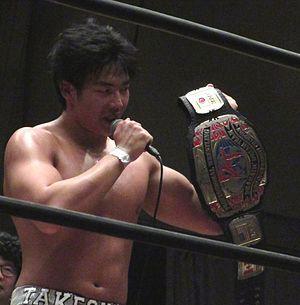
Kōnosuke Takeshita, né le 29 mai 1995 à Osaka, est un catcheur japonais connu pour ses matchs à la Dramatic Dream Team.
Le KO-D Openweight Championship est un titre professionnel de catch, actuellement utilisé par la fédération Dramatic Dream Team. Le titre a été créé en 2000.